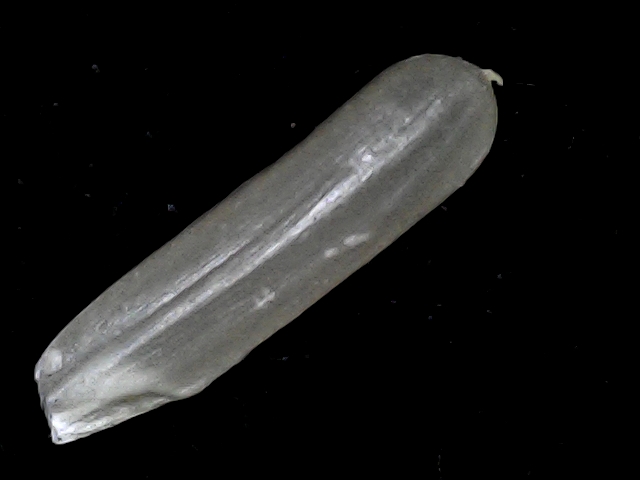
Rice variety: BD57